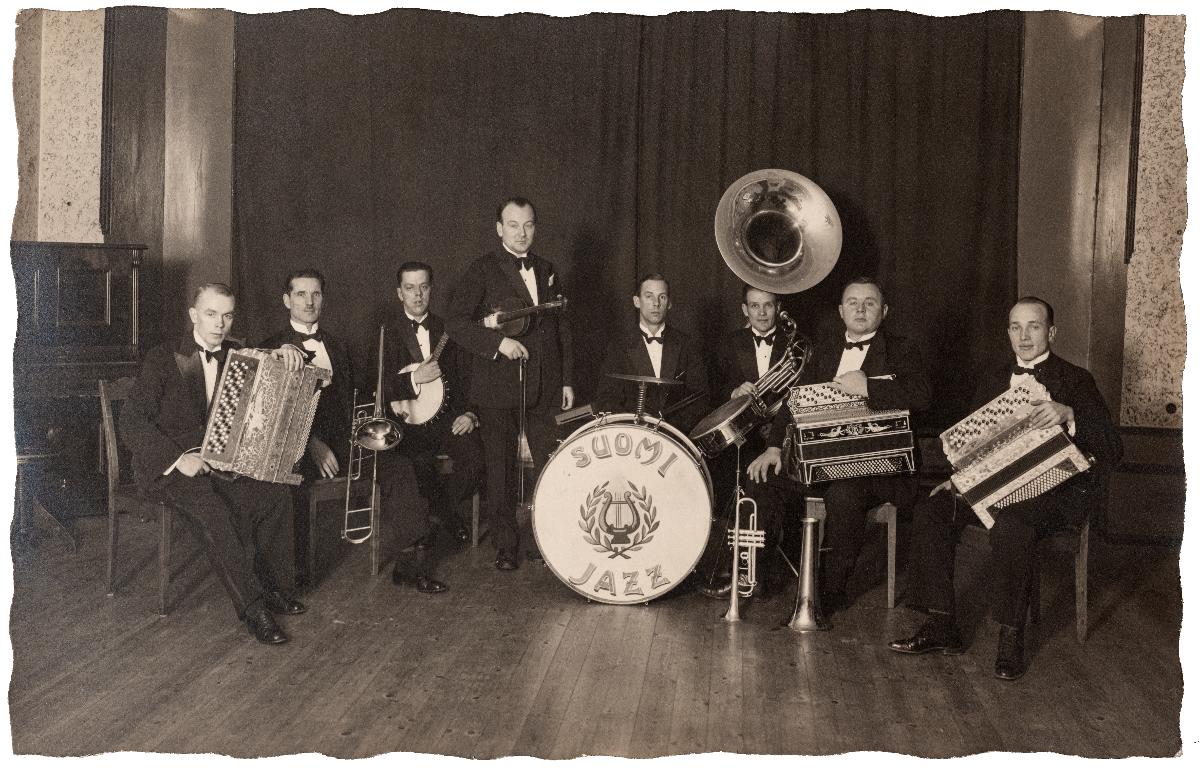
Suomi Jazz -yhtye
Suomi Jazz -band
Kuvaaja: Atelier Nyblin, kuvaaja
Vuosi: 1900
Paikka: Suomi
Aiheet: musiikki; jazz; muusikot; yhtyeet; orkesterit; music; musicians; ensembles (groups); orchestras; musik; musiker; musikgrupper; orkestrar